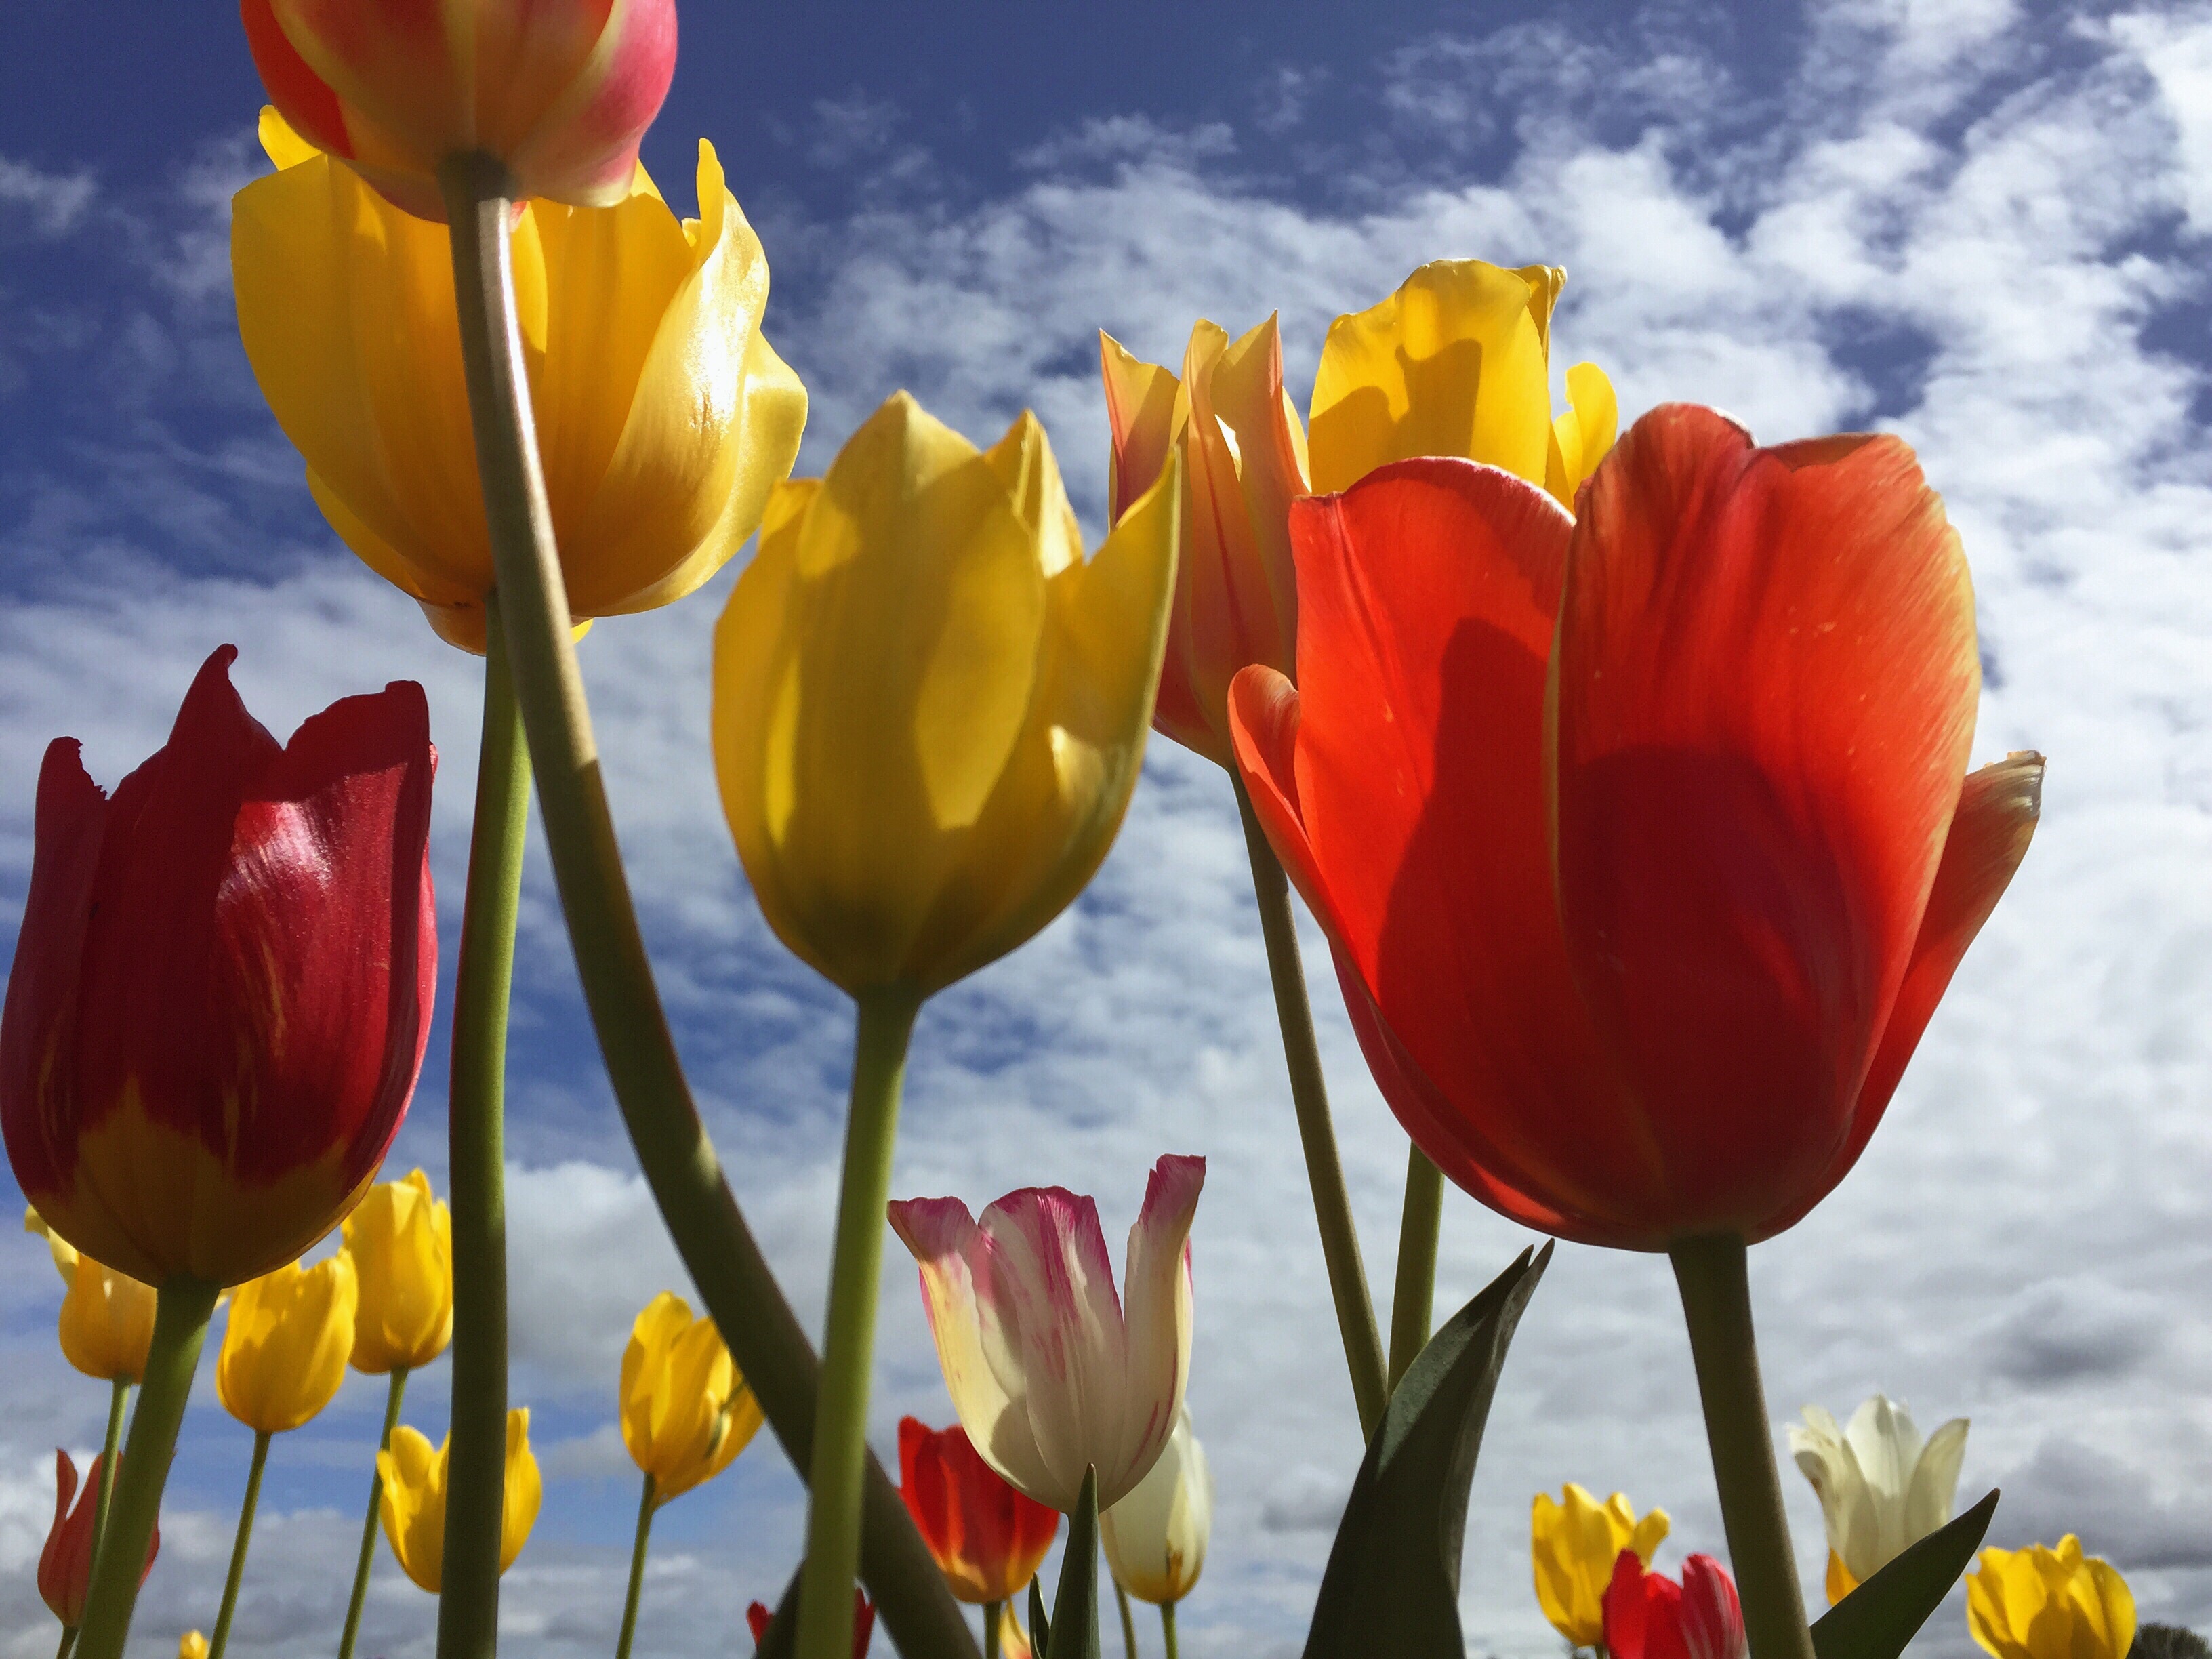
plant, flower, petal, tulip, yellow, flowering plant, lily family, land plant